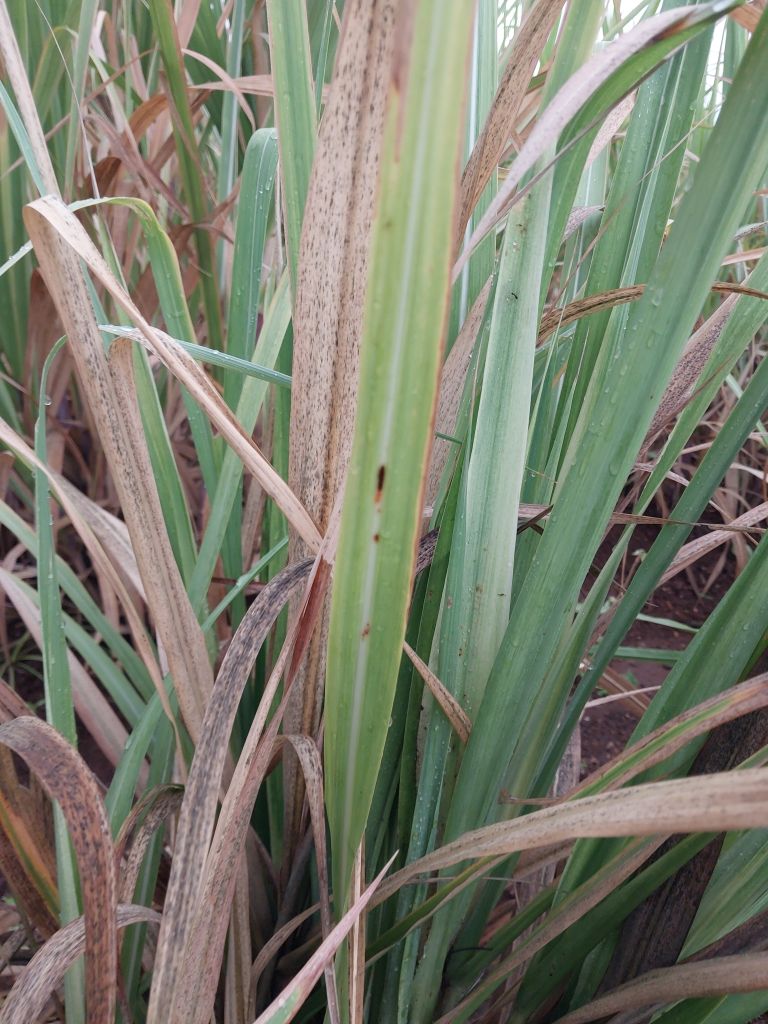
Label: Brown Spot